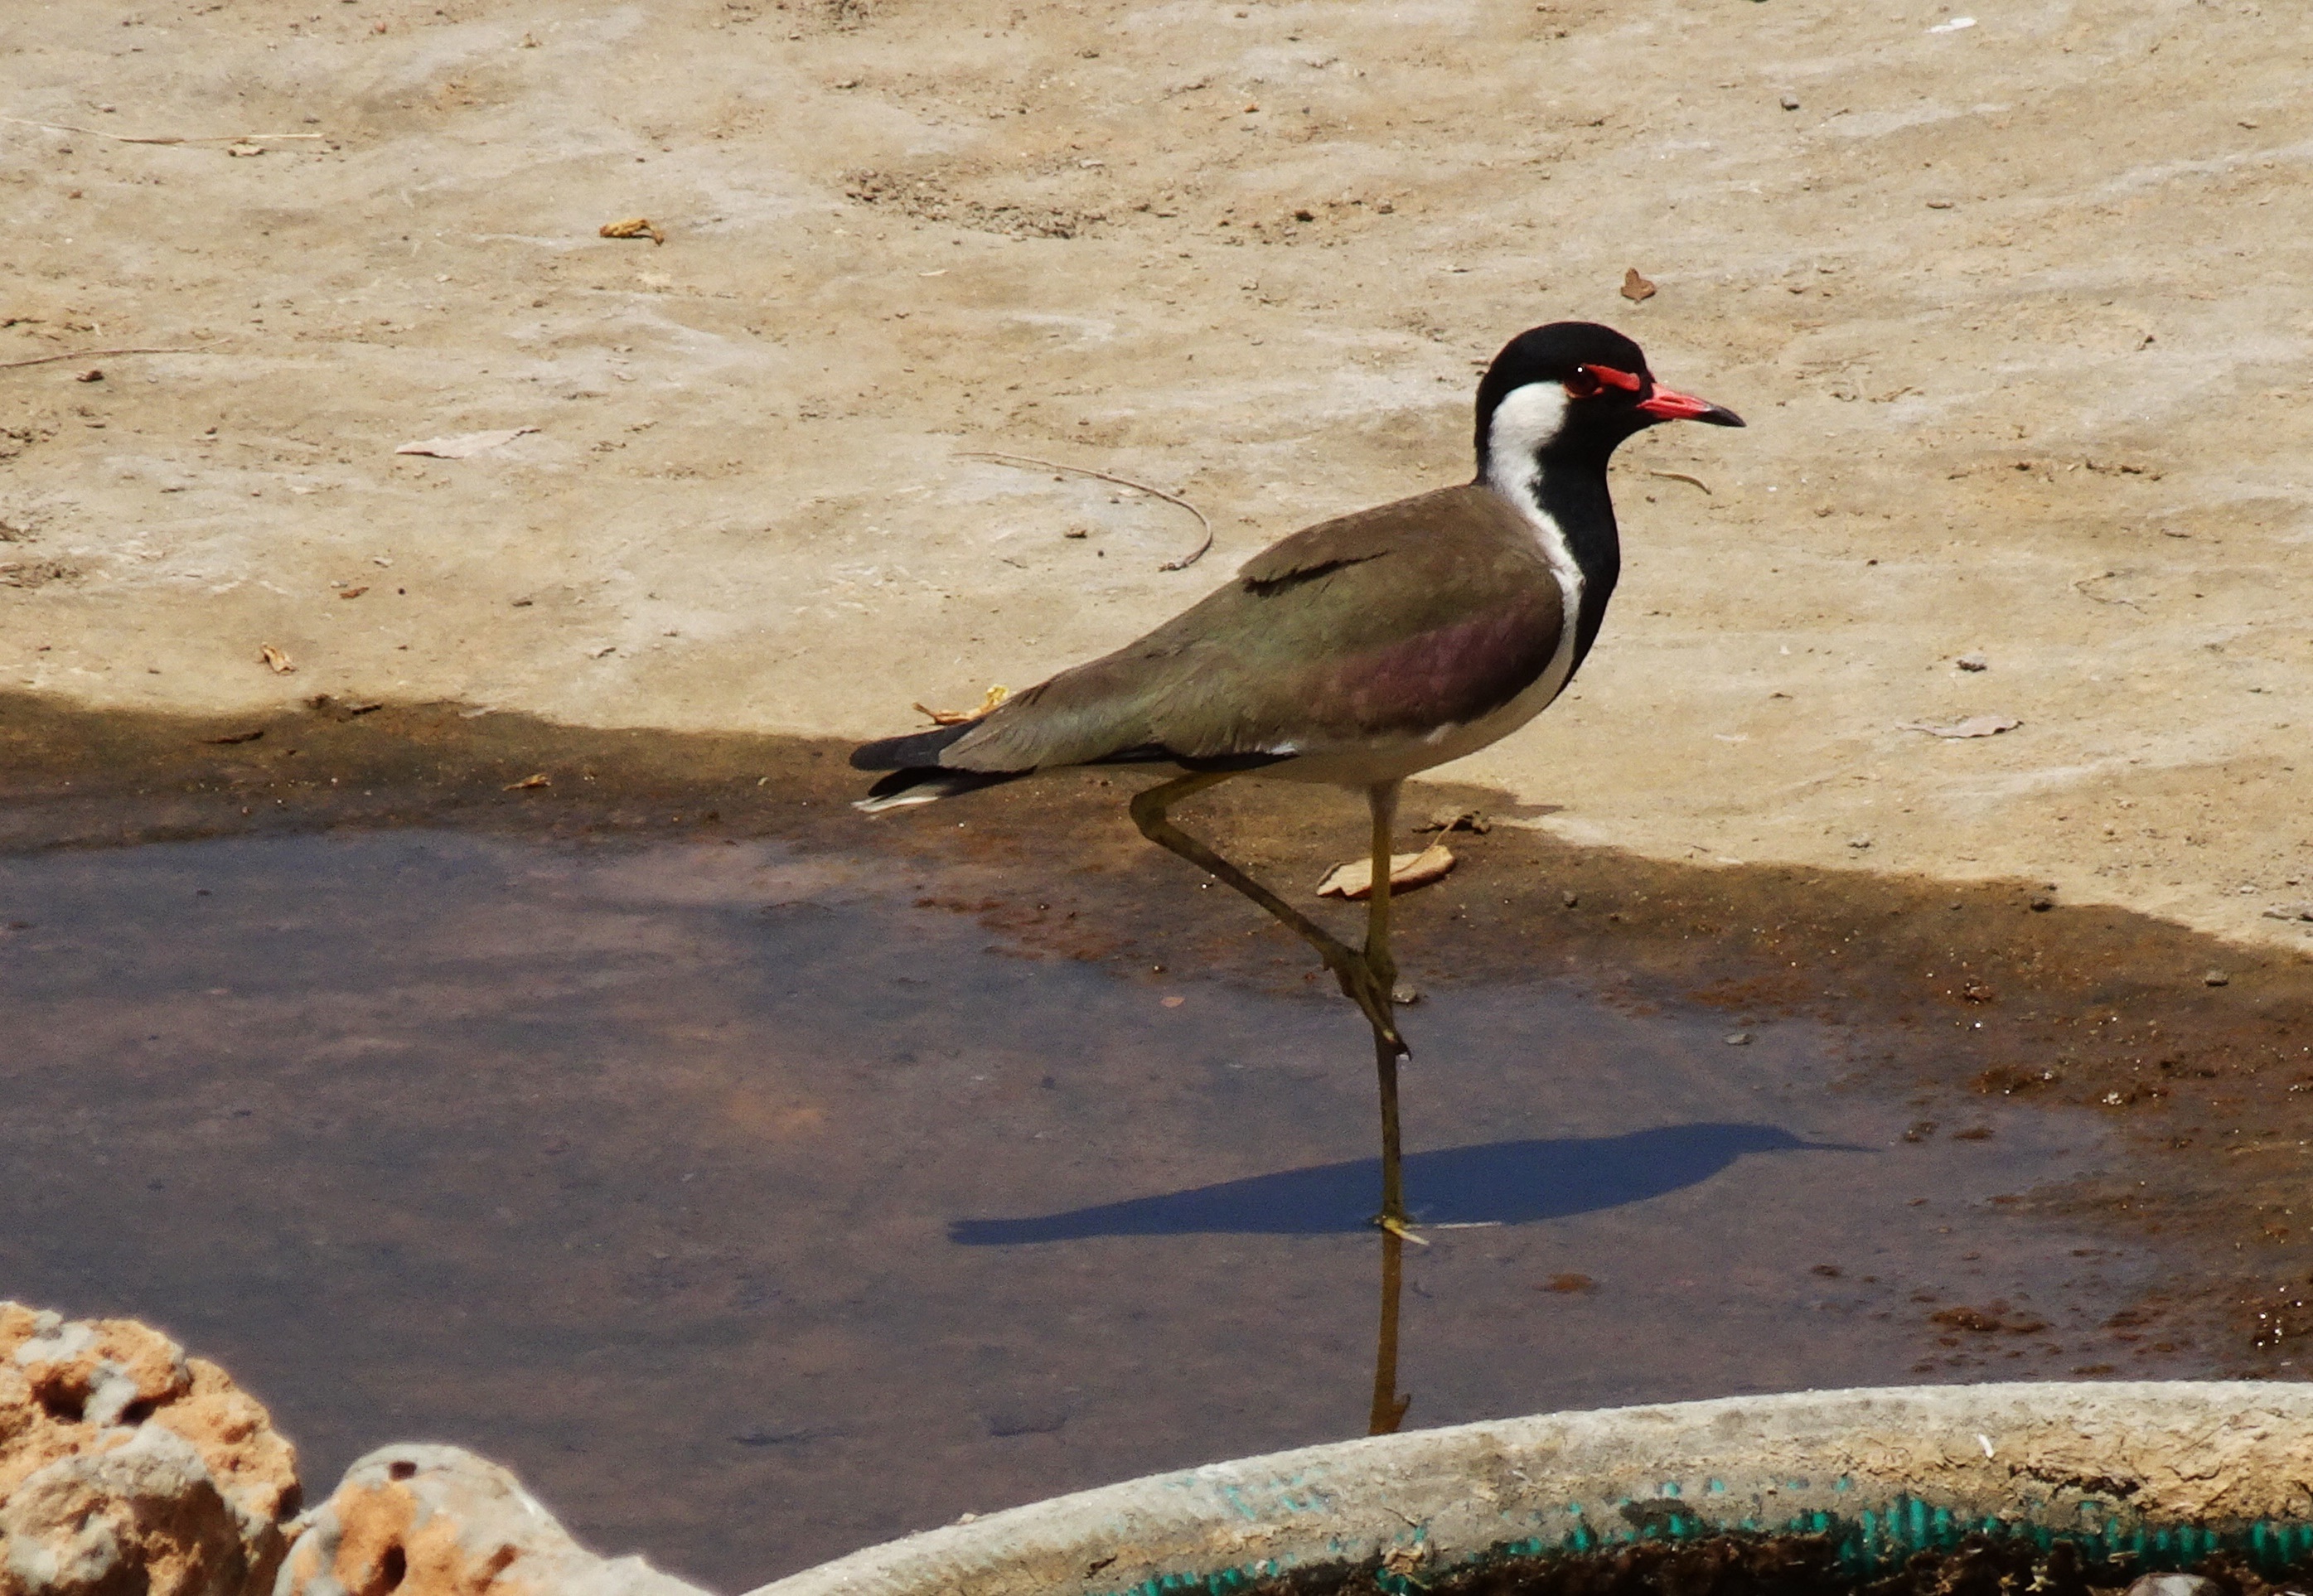
bird, wildlife, beak, avian, fauna, ornithology, vertebrate, india, lapwing, red wattled